Casey Kasem

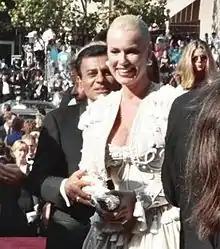
Kasem and his wife Jean at the 1993 Emmy Awards

Kasem's voice was the key to his career. In 1964 during the Beatlemania craze, Kasem had a minor hit single called "Letter from Elaina", a spoken-word recording that told the story of a girl who met George Harrison after a San Francisco Beatles concert. At the end of the 1960s, he began working as a voice actor. In 1969, he started one of his most famous roles, the voice of Shaggy on "Scooby-Doo, Where Are You!". He also voiced the drummer Groove from "The Cattanooga Cats" that year.